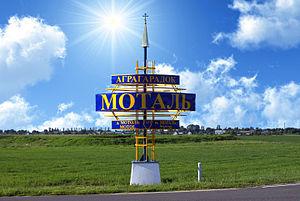
Motol est un village du Raïon d'Ivanava du Voblast de Brest situé à environ 30 kilomètres à l'ouest de Pinsk sur la rivière Iaselda en Biélorussie.